Jama Omar Issa

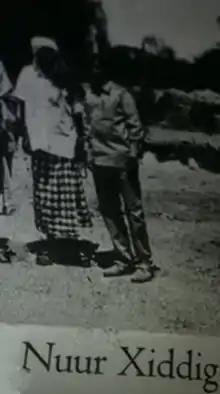
Aw Jama standing beside Nur Hedik (white shirt) who is wearing the emblematic Kuuk Darawiish prayer bead on his left wrist and the emblematic Darawiish duubcad turban on his head.

On 6 January 2014, Jama Omar Isse died in the neighboring country of Djibouti at the age of 91. He had been living in Djibouti since the collapse of Somalia's central government in 1991 after which the Djibouti government hosted him following widespread of insecurity in Somalia.